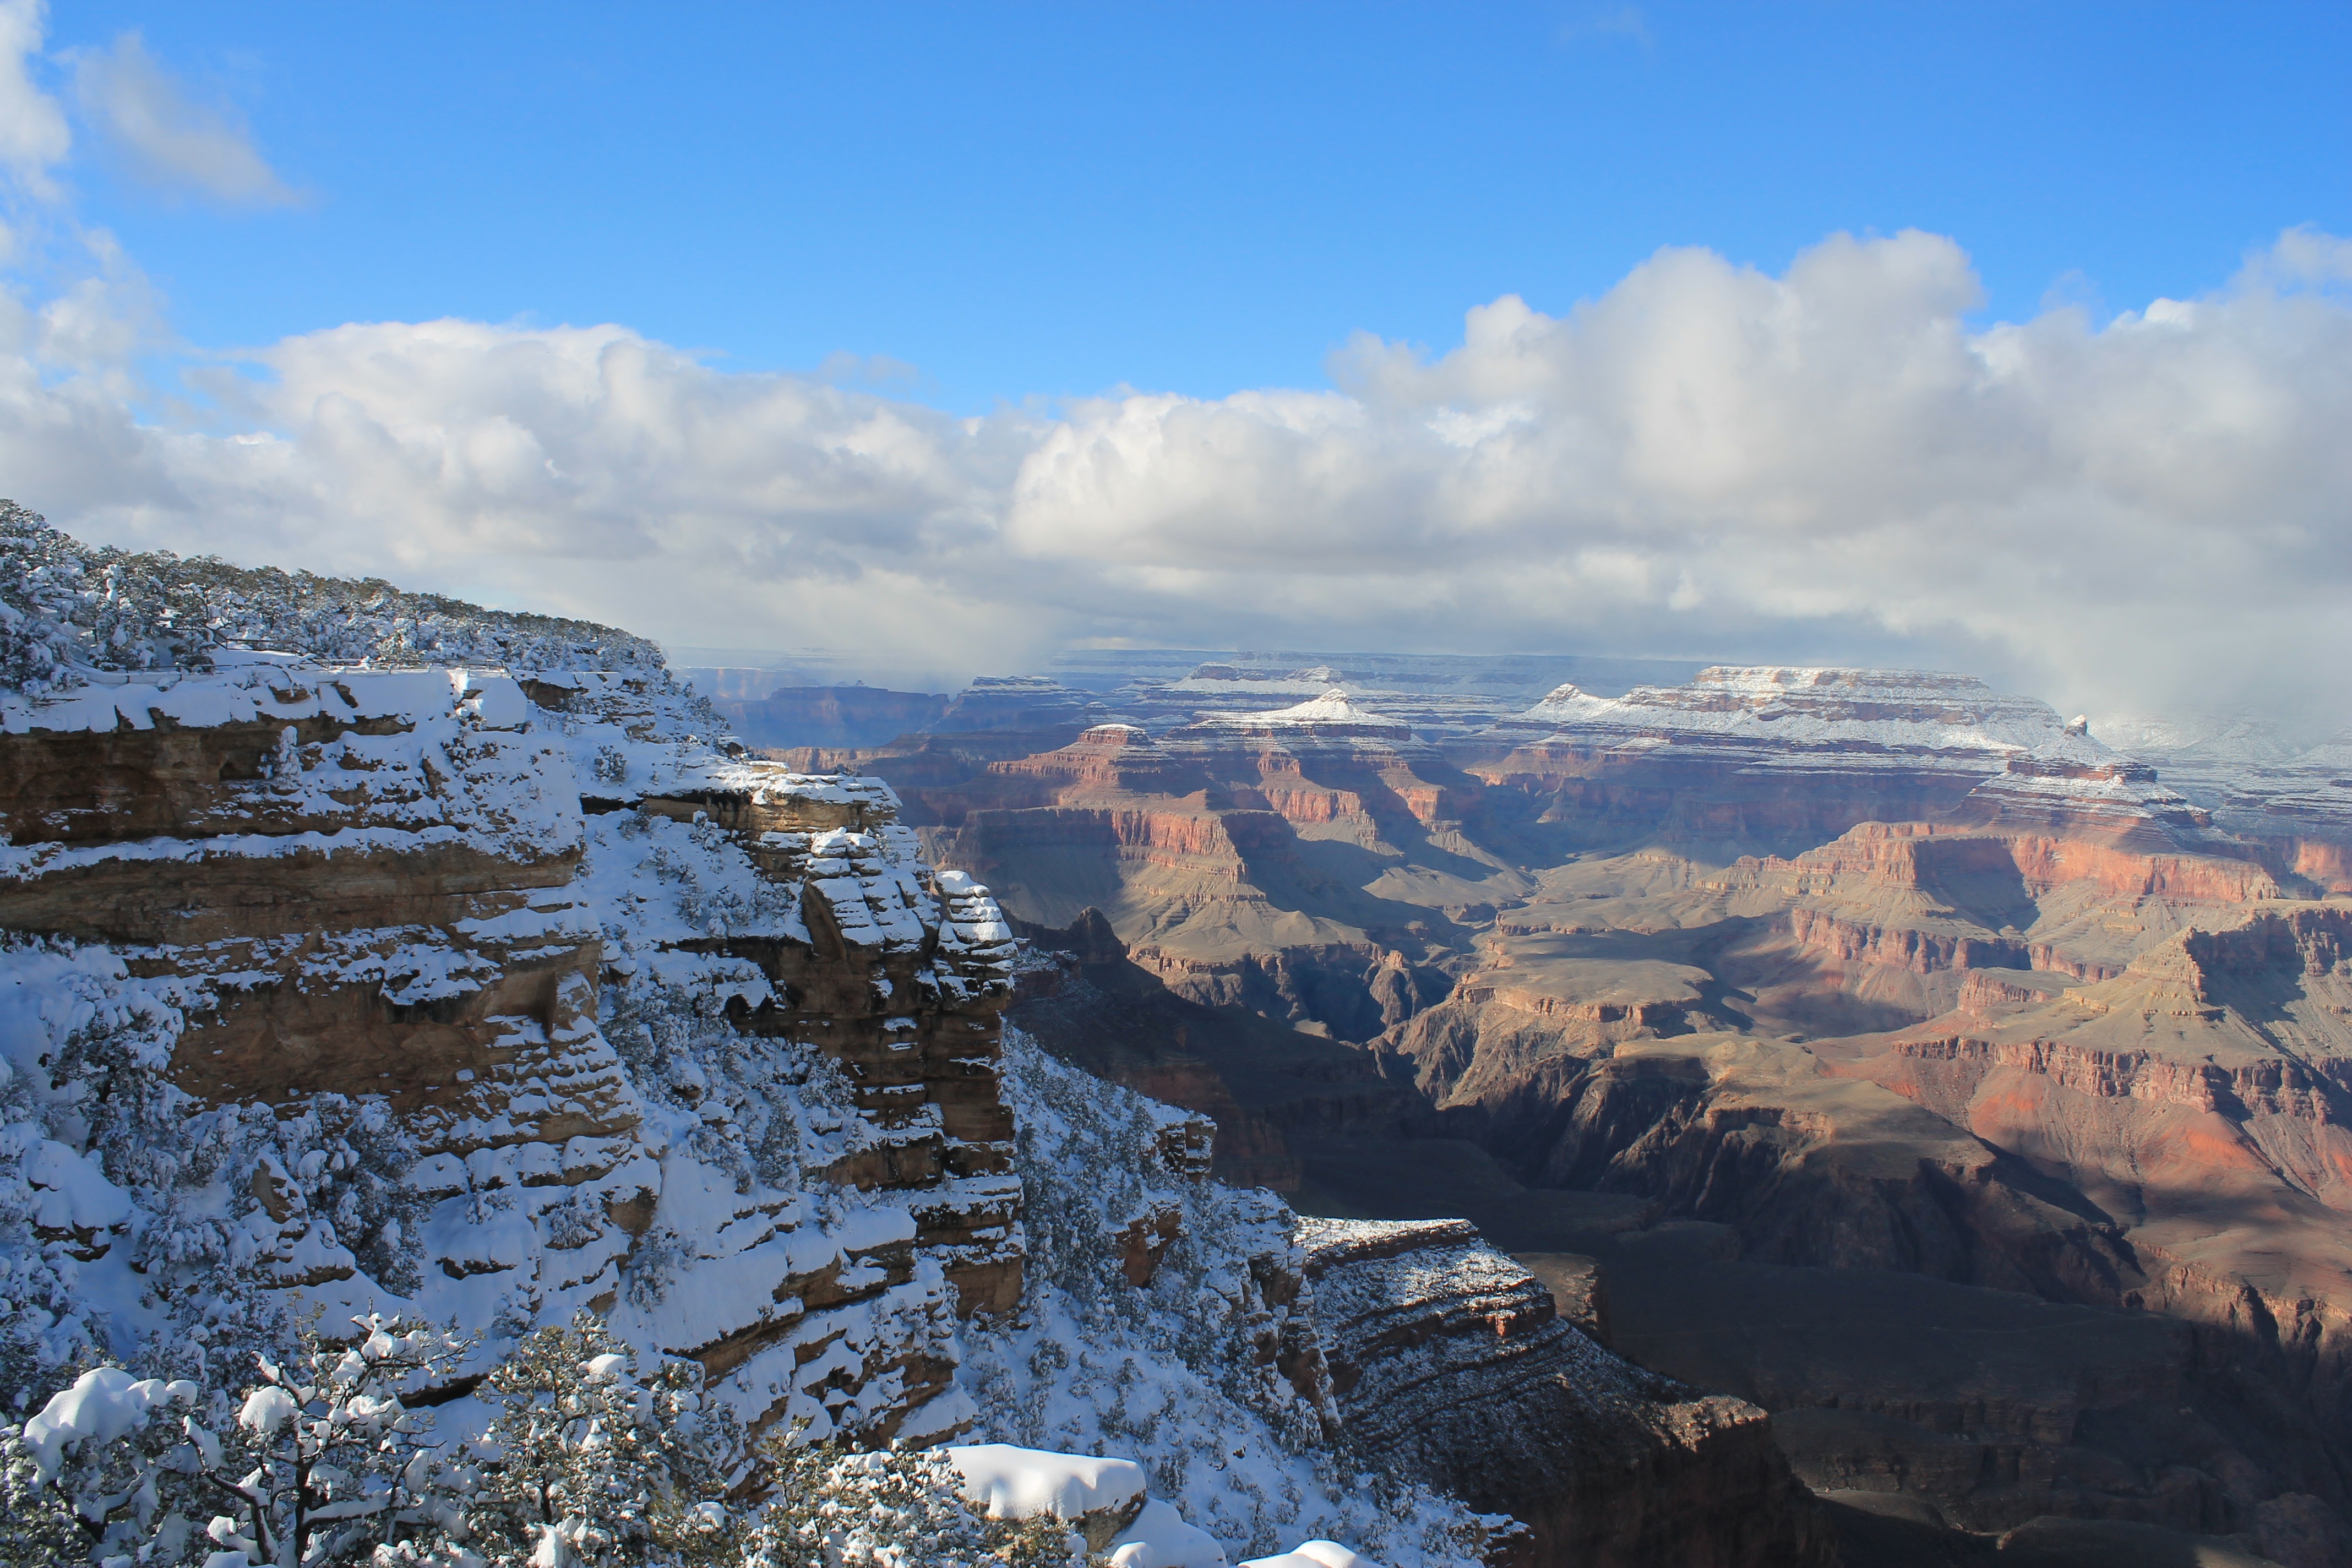
landscape, nature, forest, grass, wilderness, mountain, snow, winter, lake, frost, wall, mountain range, vacation, travel, cliff, scenic, natural, park, landmark, frozen, rocky, rugged, canyon, grand canyon, terrain, national park, arizona, rocks, outdoors, south, national, clouds, grand, geology, alps, cliffs, rim, marble, plateau, southwest, stunning, landform, aerial photography, geographical feature, mountainous landforms